Walter Mandler

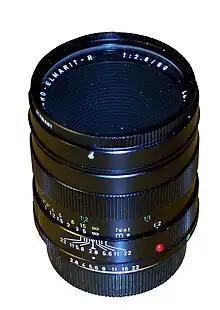
Leica Macro-Elmarit-R 60 mm/2.8

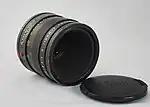
Leica Elmarit-R 90 mm/2.8

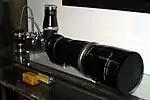
Leica Telyt 400 mm

A complete list of Leica M and R lenses designed by Mandler as selected by Mandler himself not in chronological order (Viewfinder, Volume 38, Number 2, 2005, page 12):